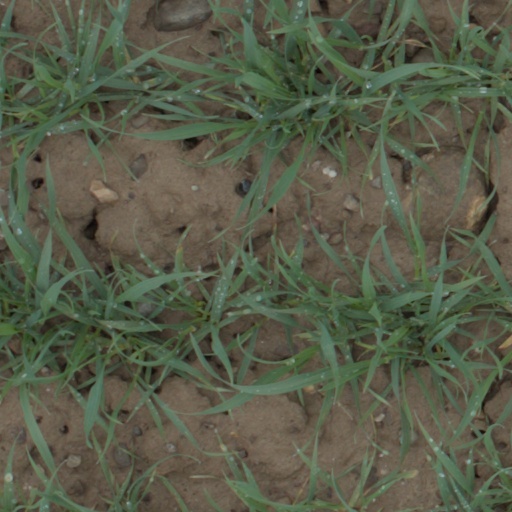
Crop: wheat